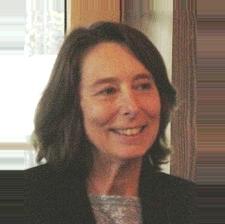
Age: 58